Trade dollar

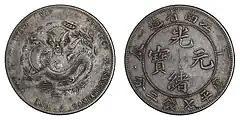
Chinese dragon dollar of 1904

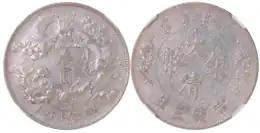
Silver coin: 1 yuan/dollar Xuantong 3rd year - 1911 Chopmark

The existence of trade dollars came about because of the popularity of the silver Spanish dollar in the Far East, such as in China, East Asia, and the East Indies. Following the establishment of Spanish Philippines, Manila (in the modern area of Intramuros) became an entrepôt for Chinese goods in one direction and Spanish silver dollar, from across the Pacific to the Spanish-held mints and silver mines of Mexico, Peru, and Bolivia, in the other. The Manila-Acapulco Galleon Trade, led from the 16th Century onwards to the wide circulation of "pieces of eight" as a standard of trade in the Far East.